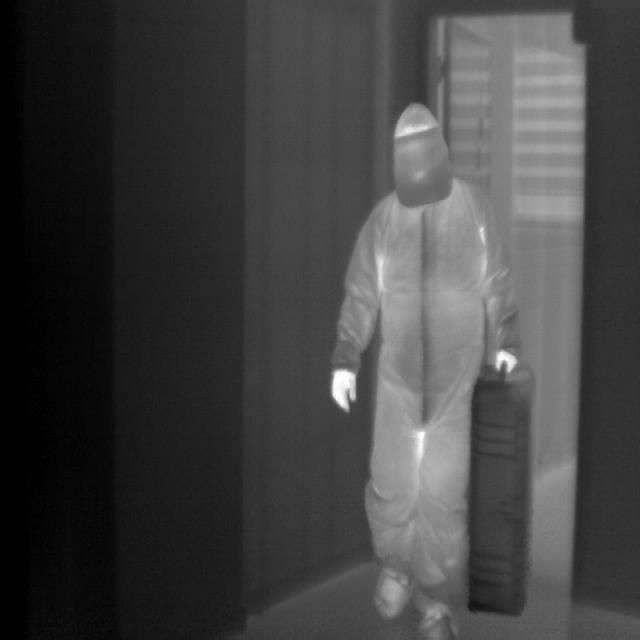
Detected objects:
label: person